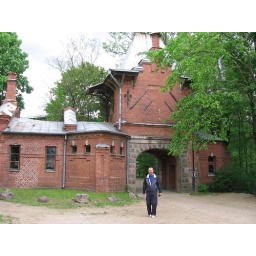
Peter standing in front of the gatehouse - one of the few remaining buildings of the palace.